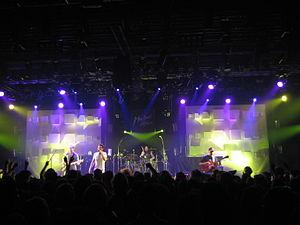
Le Montreux Music et Convention Centre est un complexe situé à Montreux, dans le canton de Vaud en Suisse.